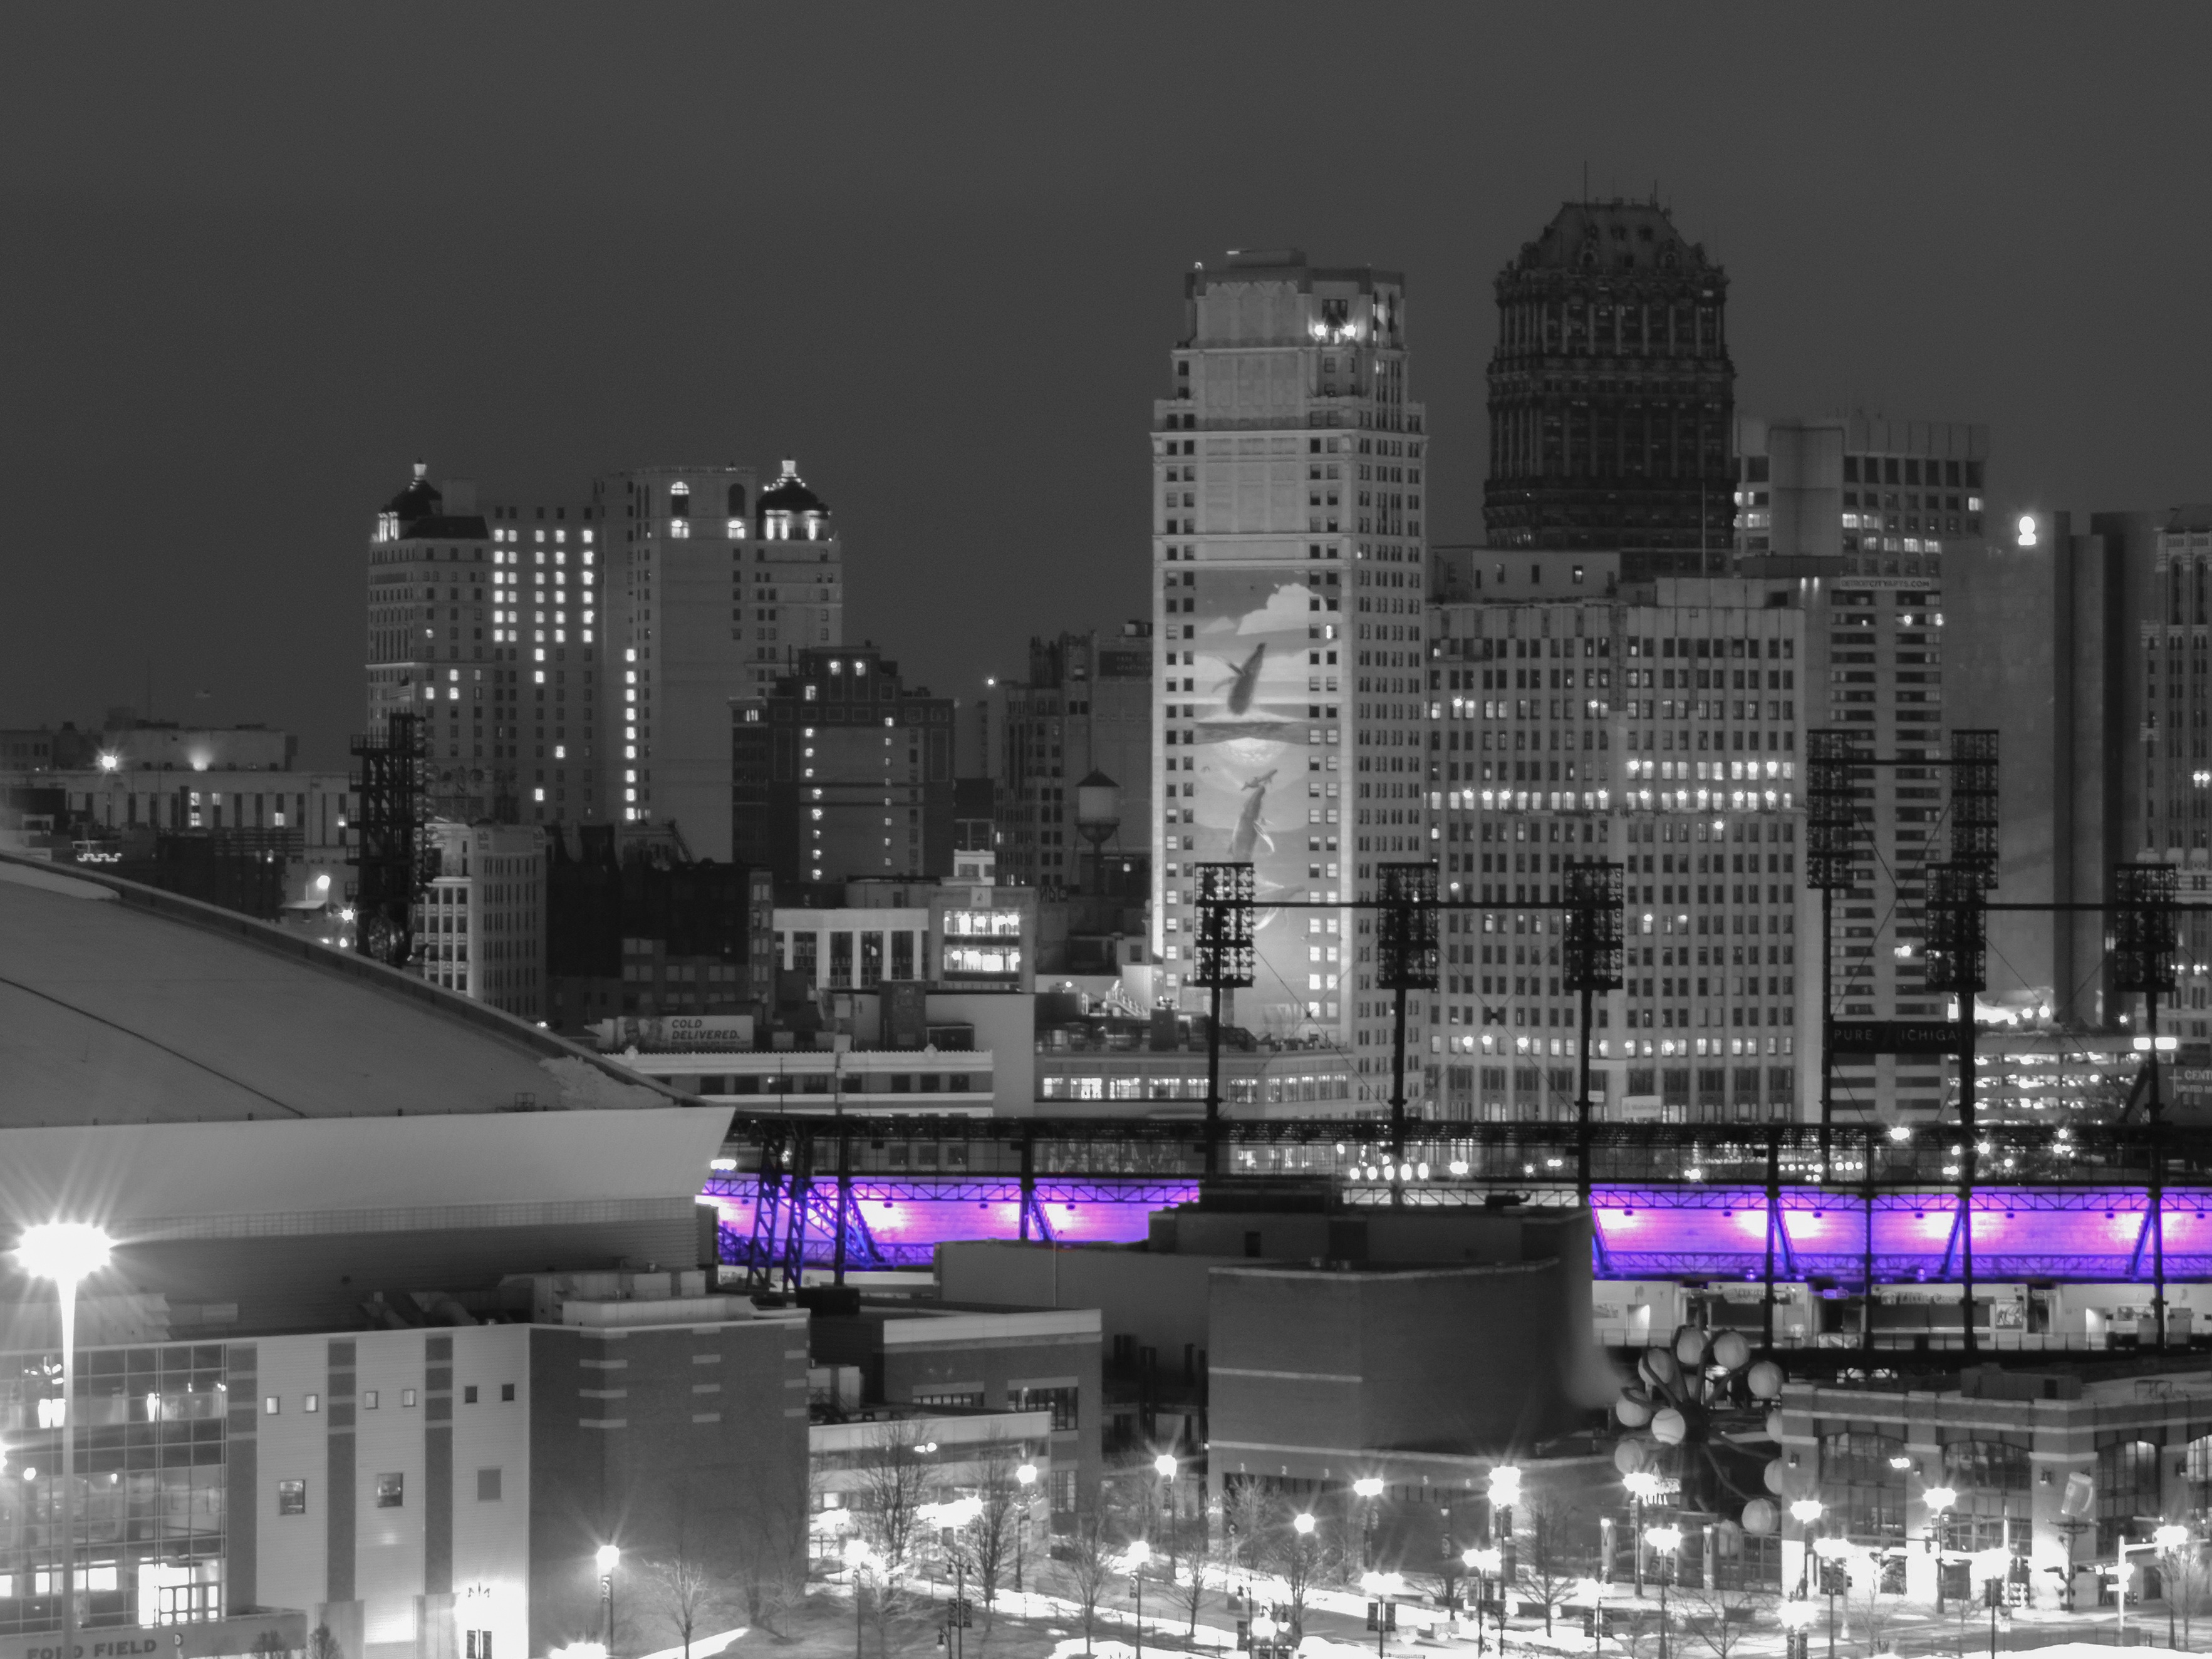
black and white, skyline, night, city, skyscraper, cityscape, downtown, monochrome, tower block, metropolis, urban area, monochrome photography, geographical feature, human settlement, metropolitan area